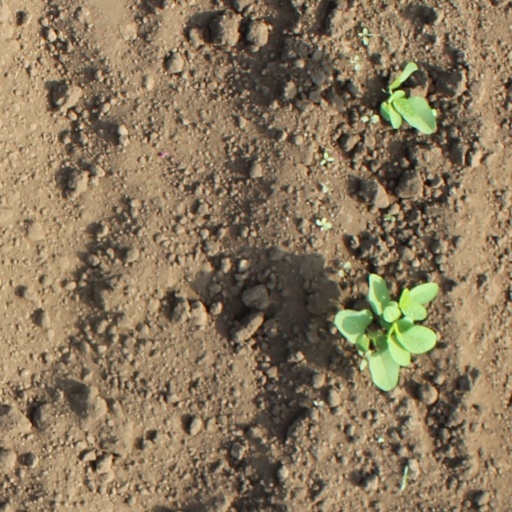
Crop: soybean